46th (North Midland) Division

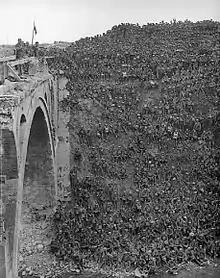
Brig-Gen John Campbell VC on Riqueval Bridge addresses men of the 137th (Staffordshire) Infantry Brigade after breaking the German's Hindenburg Line defences on 29 September 1918.

It was later involved in the Battle of the Somme in July 1916, where in the opening phase as part of VII Corps, the southernmost corps of the British Third Army, the Division took part in the diversionary attack at Gommecourt on the first day on the Somme, 1 July 1916, which was a catastrophic failure resulting in heavy losses.